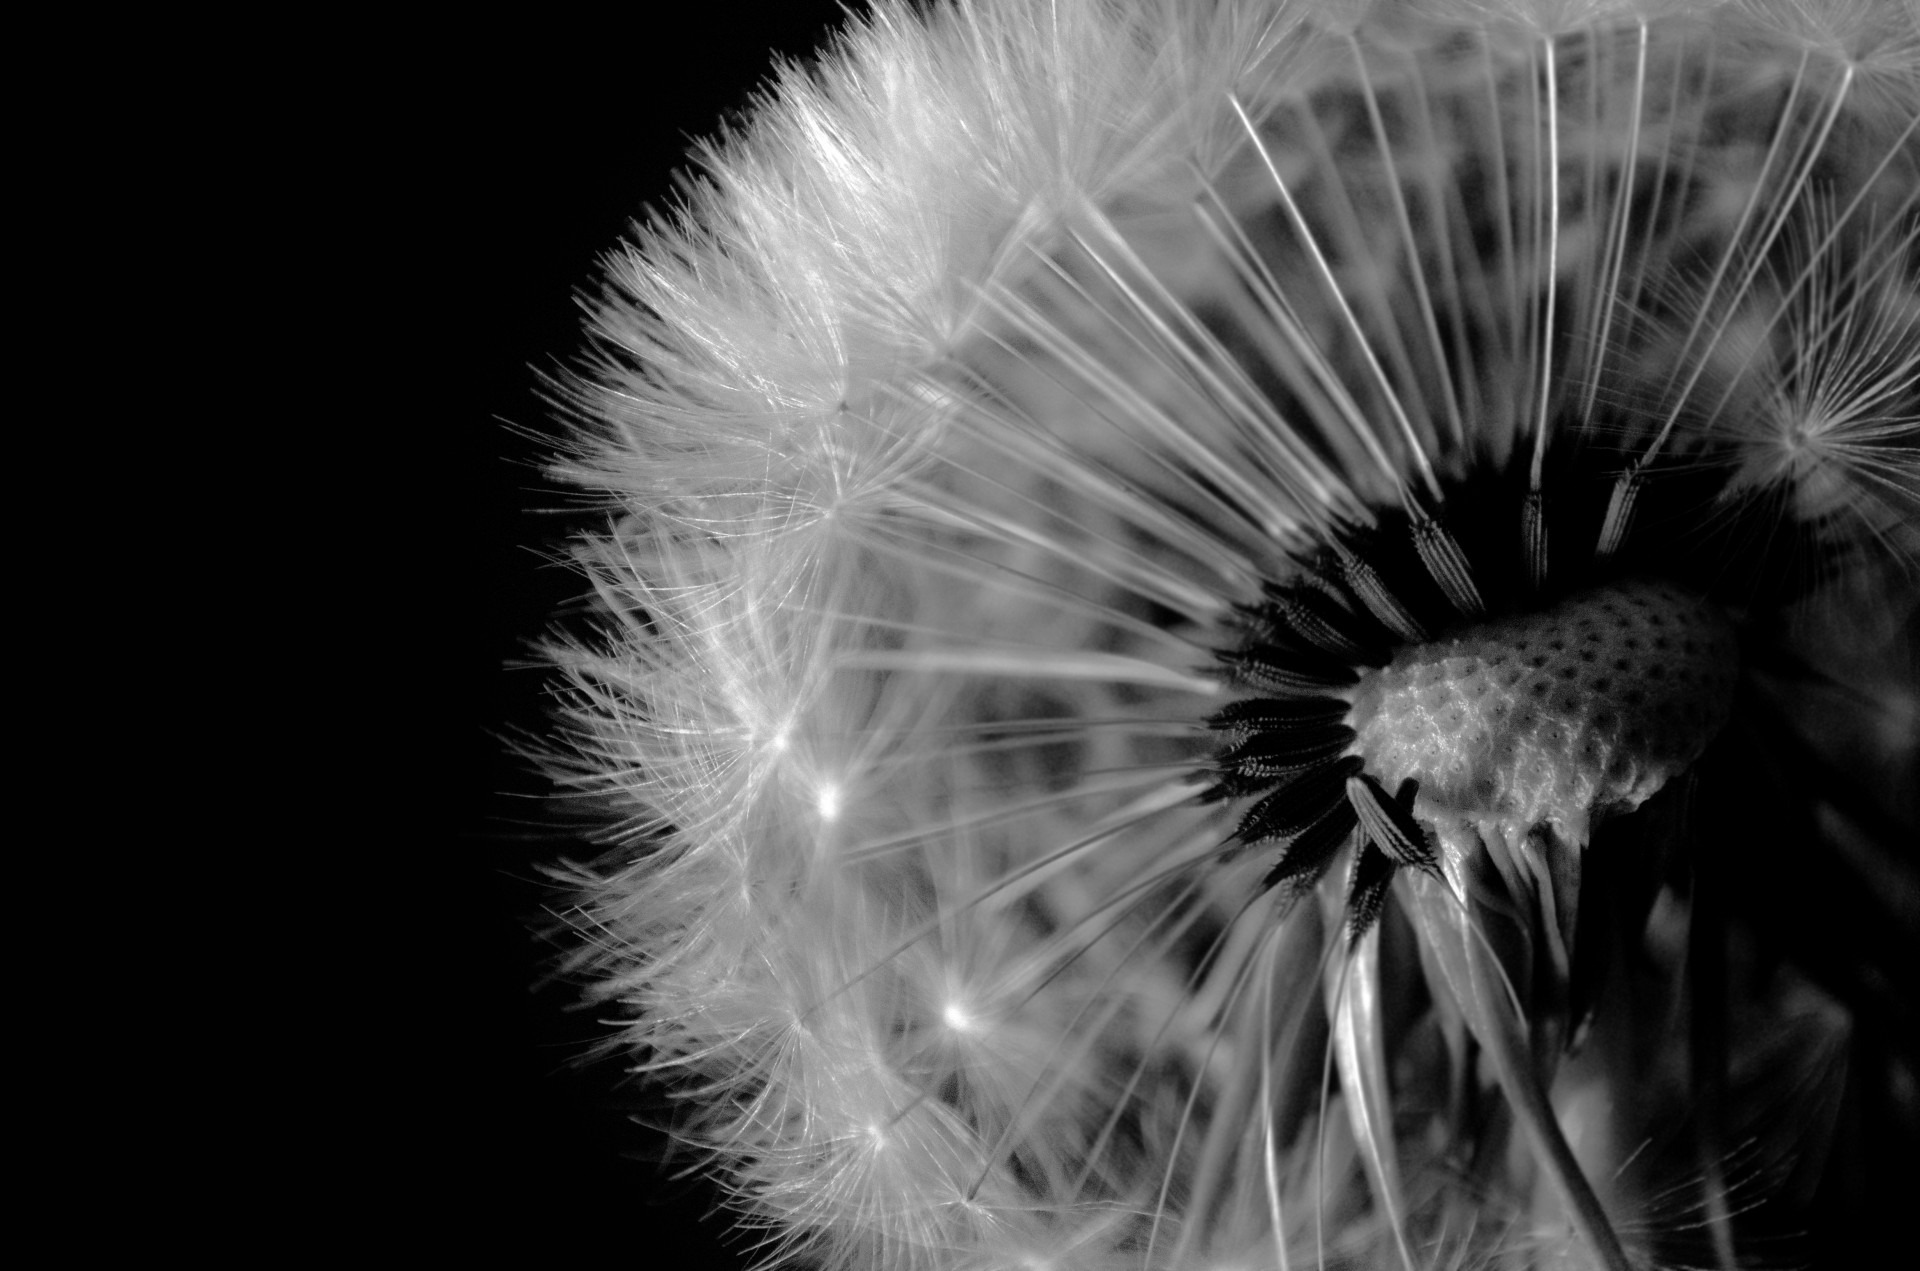
nature, black and white, growth, plant, white, photography, dandelion, seed, flower, bloom, wind, wish, summer, wild, spring, macro, black, monochrome, flora, weed, close up, whiskers, dream, background, single, eye, withered, hope, detail, organ, blow, fragile, fuzzy, macro photography, blowball, flowering plant, daisy family, monochrome photography, land plant